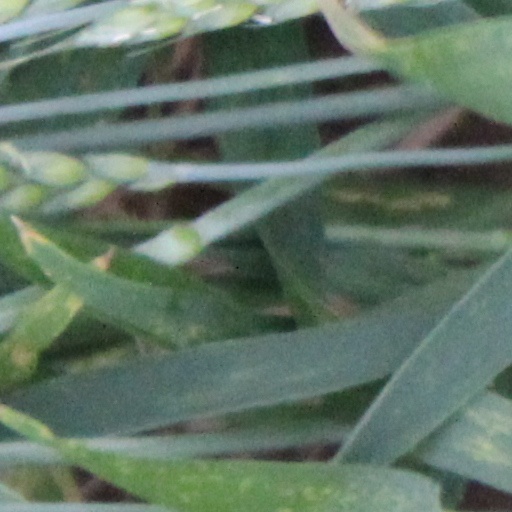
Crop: wheat